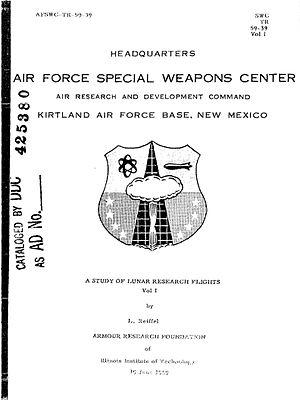
Le projet A119, aussi connu comme A Study of Lunar Research Flights est un projet secret mis au point tout à la fin des années 1950 par l'United States Air Force. L'objectif du projet était de faire exploser une bombe nucléaire sur la Lune afin de démontrer la puissance des forces armées américaines et stimuler le moral de la population américaine, qui était en berne après le succès de l'Union des républiques socialistes soviétiques au début de la course à l'espace. Le projet A119 est abandonné en janvier 1959 et n'a jamais été mis en œuvre, principalement parce qu'apparemment se poser sur la Lune serait une réussite beaucoup plus acceptable aux yeux du public américain.